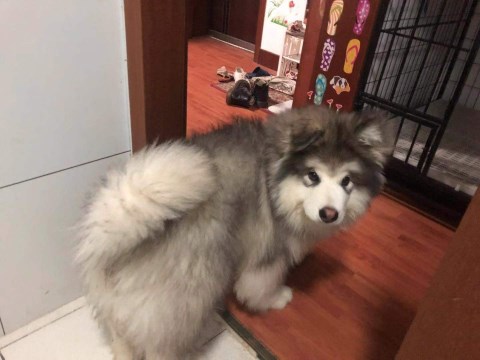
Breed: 1324-n000004-malamute